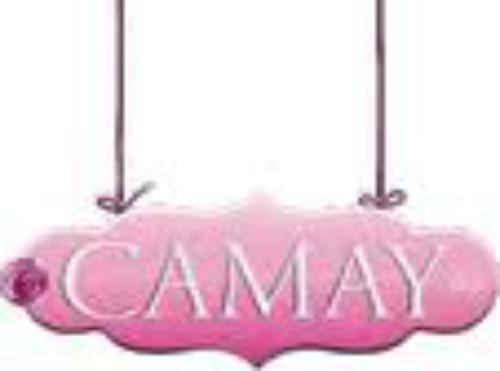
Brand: Camay
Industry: Necessities